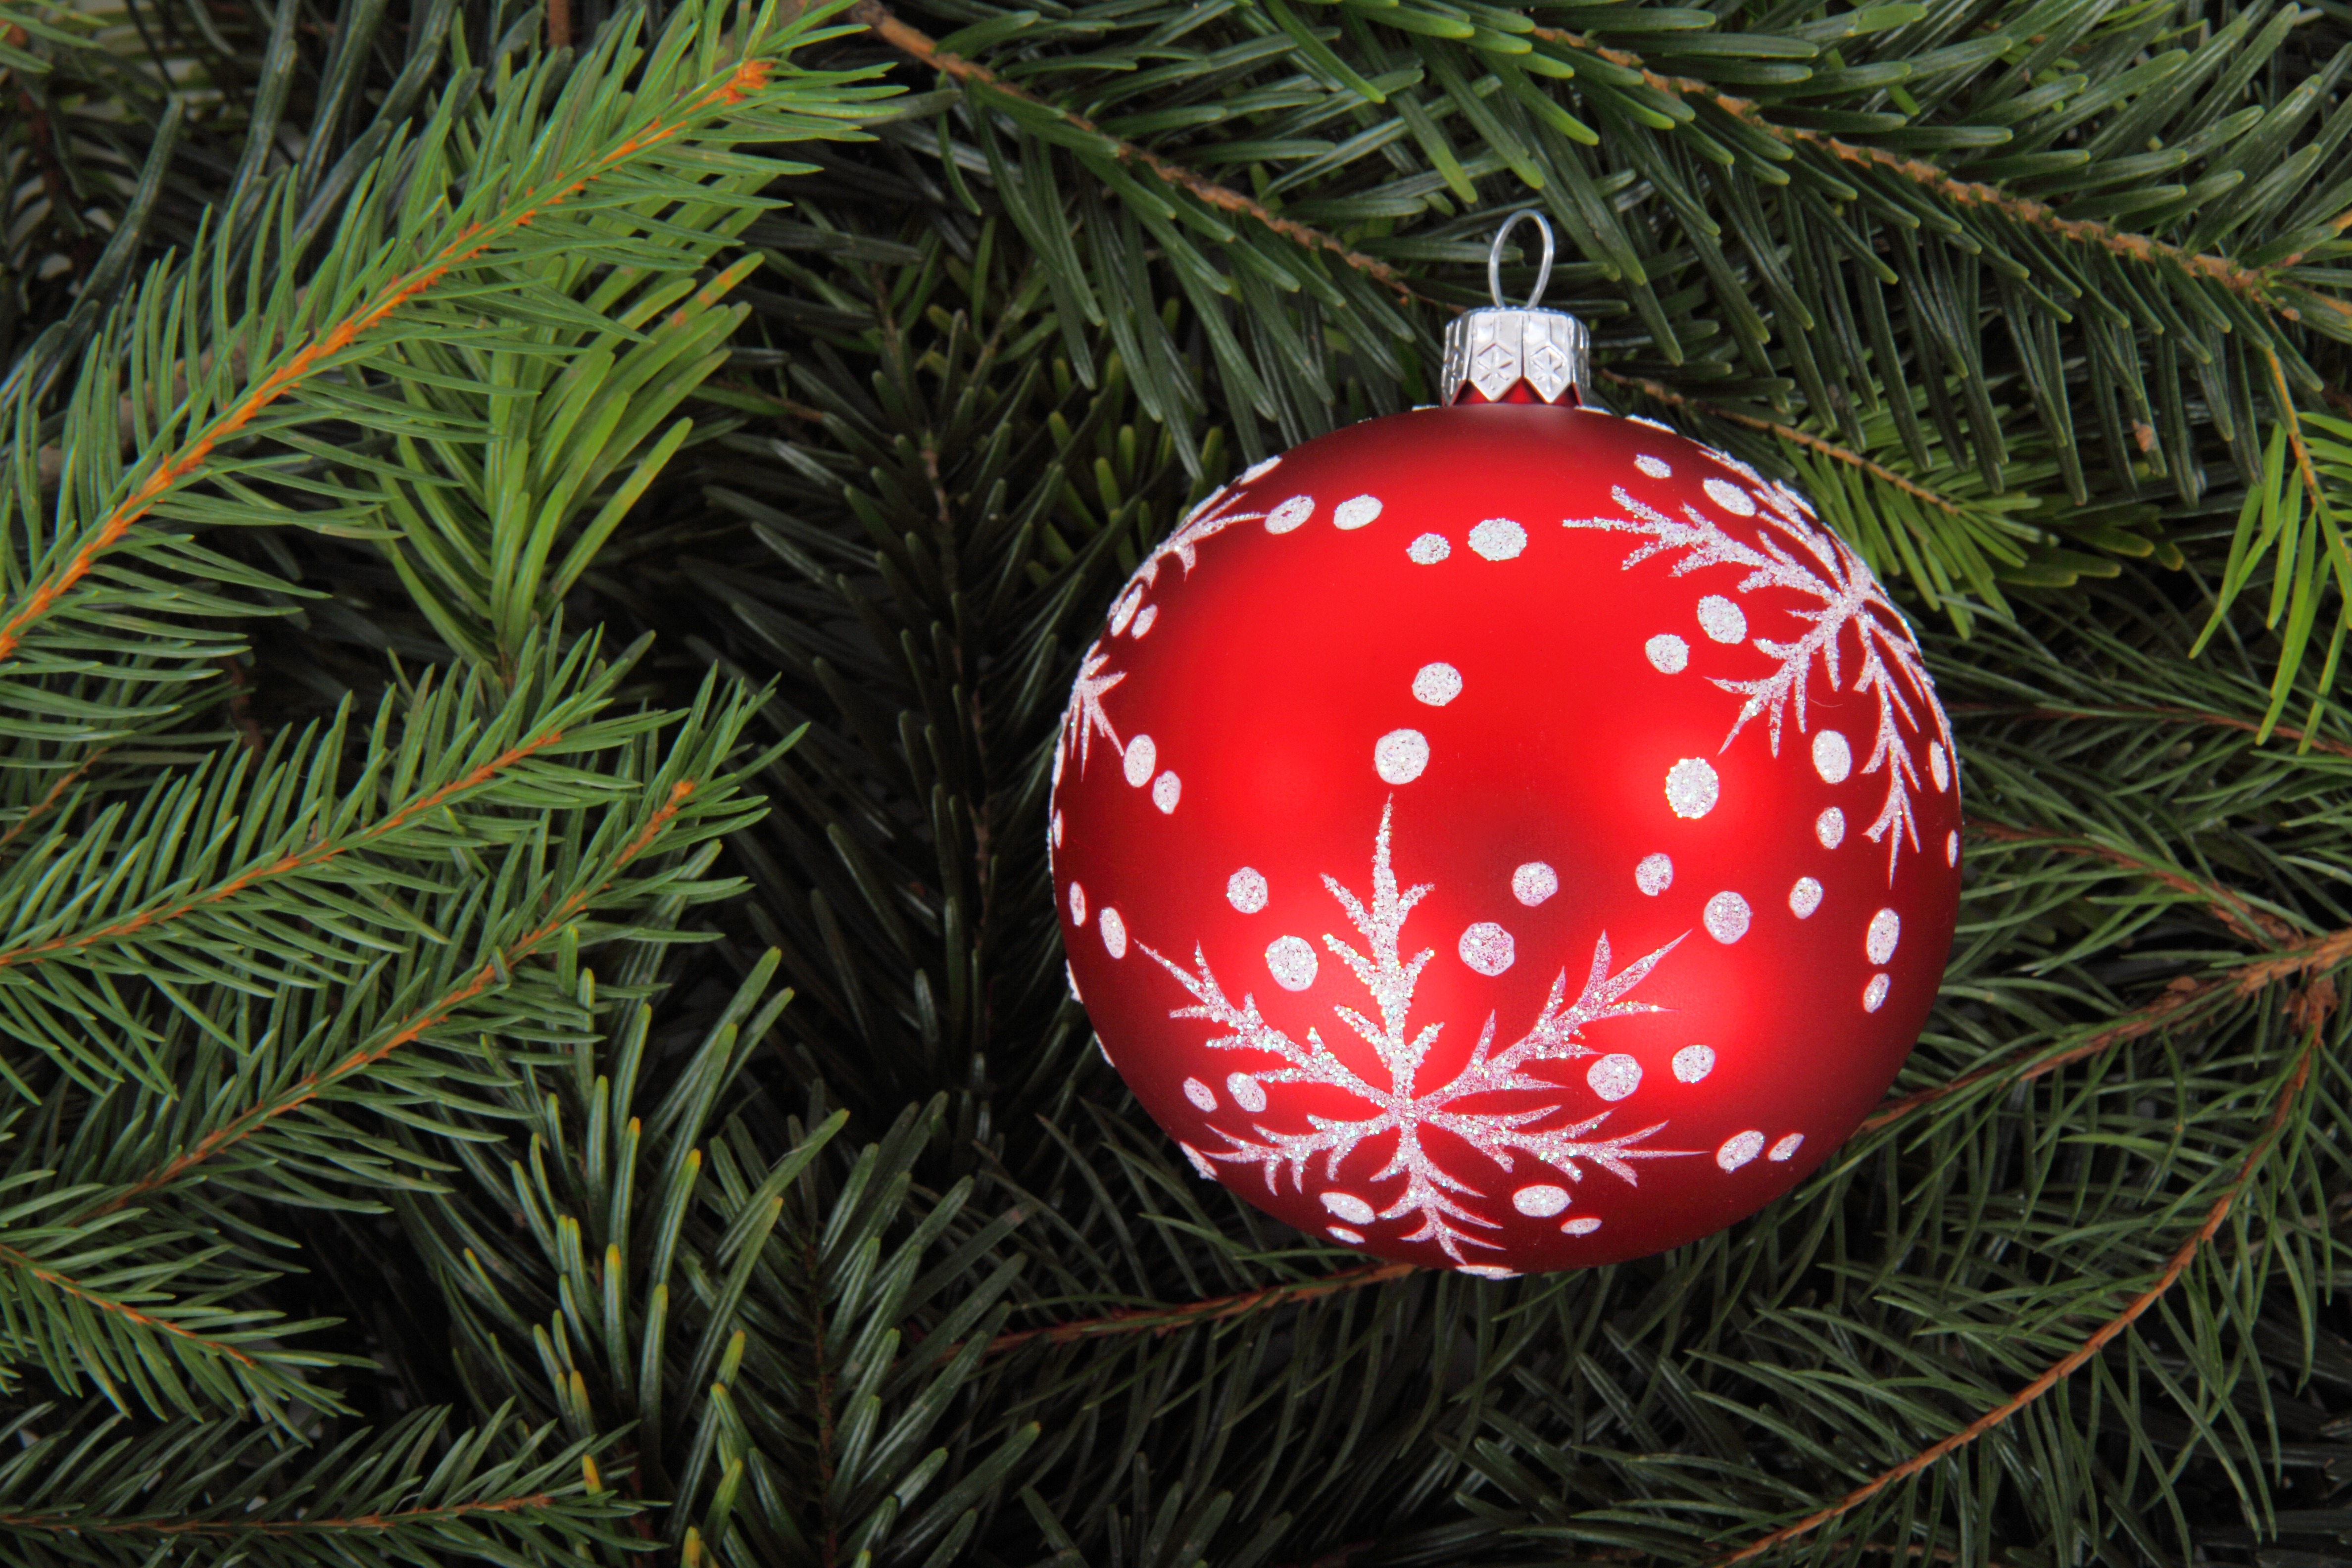
tree, branch, winter, plant, glass, isolated, decoration, green, red, holiday, object, christmas, fir, christmas tree, bauble, ornament, christmas decoration, background, spruce, seasonal, ball, noel, xmas, woody plant, land plant